Oyster-Adams Bilingual School

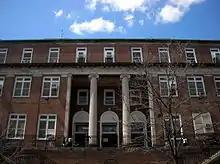
Adams Campus

Oyster-Adams Bilingual School (Oyster-Adams or OA) is a bilingual (English-Spanish) K-8 school in Washington, D.C. The Oyster Campus in Woodley Park serves grades PK to 3 and the Adams Campus in Adams Morgan serves grades 4 to 8. It is part of the District of Columbia Public Schools system.